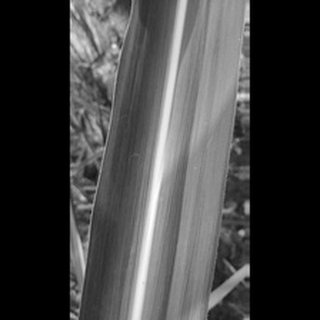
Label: healthy_sugarcane